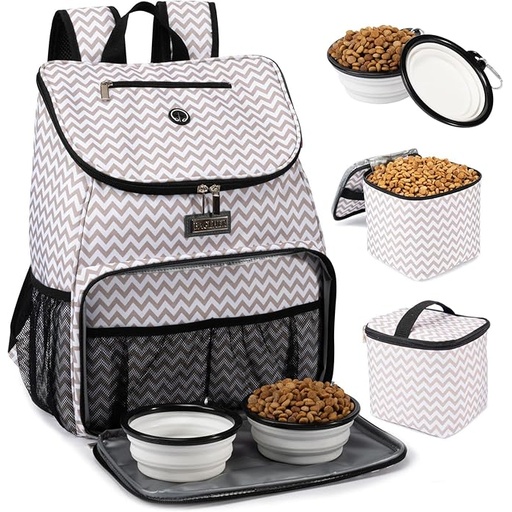
BAGLHER丨Dog Travel Bag, Airline Approved Pet Supplies Backpack, Dog Travel Backpack with 2 Silicone Collapsible Bowls and 2 Food Baskets
About This HIGH QUALITY-The go dog travel bag is made of heavy-duty polyester material, filled with EPE foam,excellent tear resistance and wear resistance make it durable,has excellent waterproof performance,and excellent practicality meets your needs. ADJUSTABLE SHOULDER STRAP-Puppy travel bag with ergonomic strap design,sturdy adjustable shoulder strap helps to reduce the burden,the retractable strap with buckle keeps the backpack stable; BAGLHER dog diaper bag has a comfortable handle for travel,hiking, outdoor activities The best choice. SUFFICIENT REASONABLE SPACE FOR USE- Dog backpack with 2 separate carrying bags for carrying food,which are insulated and very convenient to clean,ensuring a clean and hygienic food environment for pets; The main compartment allows you to pack and organize skillfully And use pet items. IDEAL DOG BAGS FOR TRAVELING-This pet backpack carrier can accompany you and your pets to spend happy time no matter when and where for travel; Its front pocket is opened as a feeding pad, and the side mesh pocket can carry a kettle and towels,each large dog food container can hold 12 -15 cups of coarsely ground food to meet your needs for easy pet trip SPECIAL DESIGN-This pet supplies travel bag measures L13"x W7"x H16" and is a perfect gift choice for small and medium-sized pets. It has a garbage bag dispenser on the top for easy extraction of garbage bags for cleaning Pet activity space; Many colors are enough for you to choose and match easily. Overview Color : BLW-A Brand : BAGLHER Product Dimensions : 13"L x 7"W x 16"H Material : Polyester, Silicone Special Feature : Airline Approved, Collapsible, Divider Included, Heavy Duty, Outdoor Safe
Brand: BAGLHER
Category: Animals & Pet Supplies > Pet Supplies > Pet Carriers & Crates > Backpack Carriers